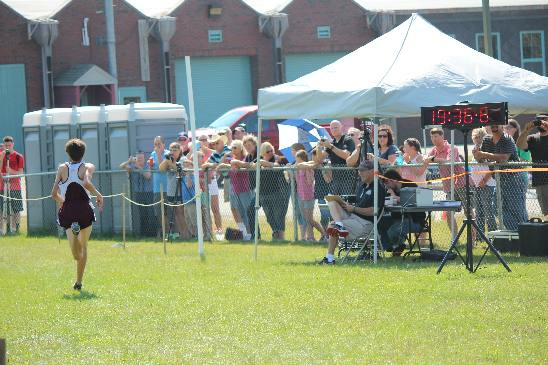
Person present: Yes